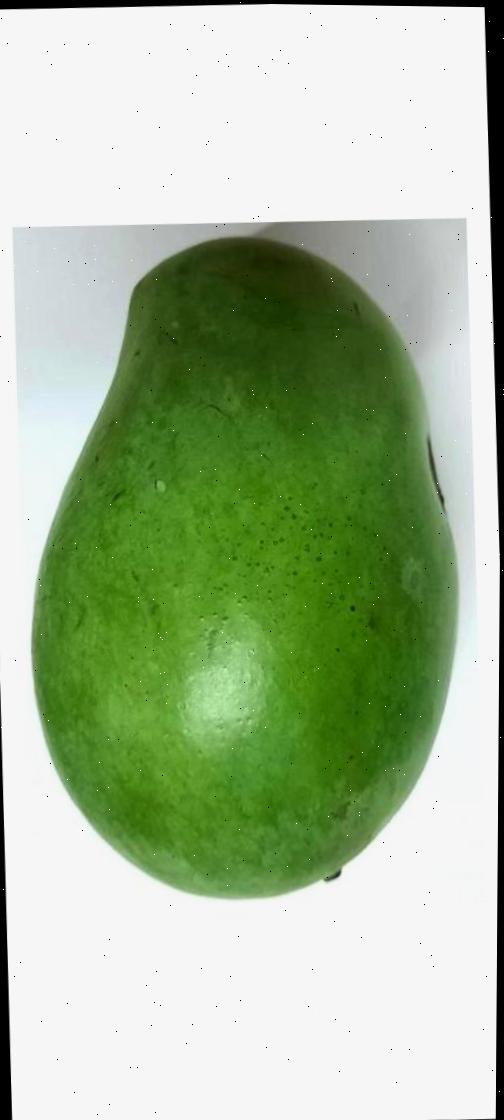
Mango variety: Amrapali